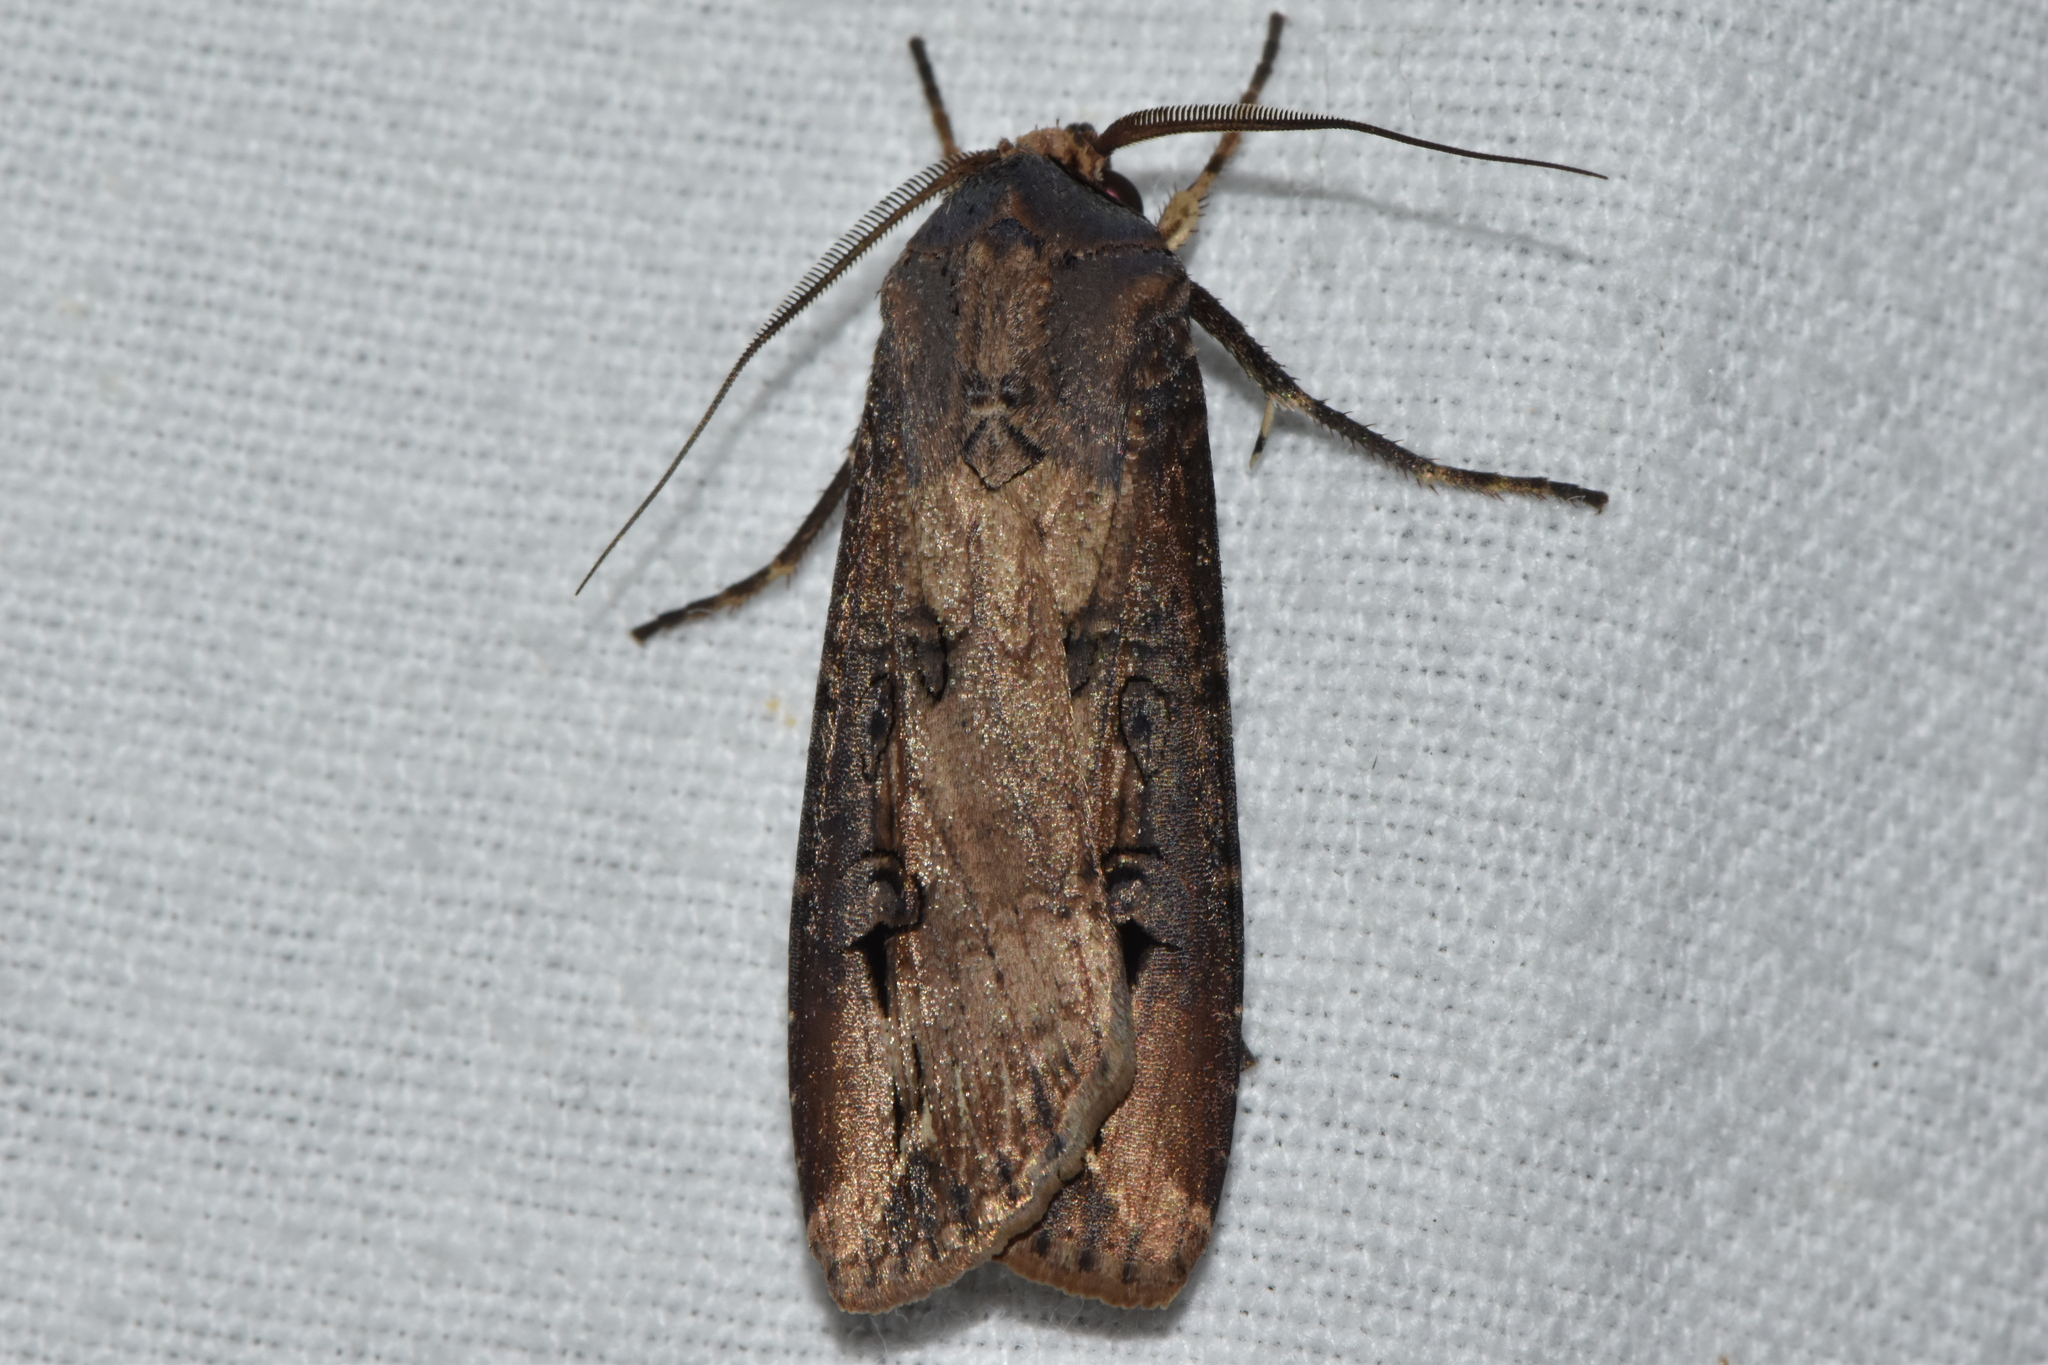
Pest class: cutworms